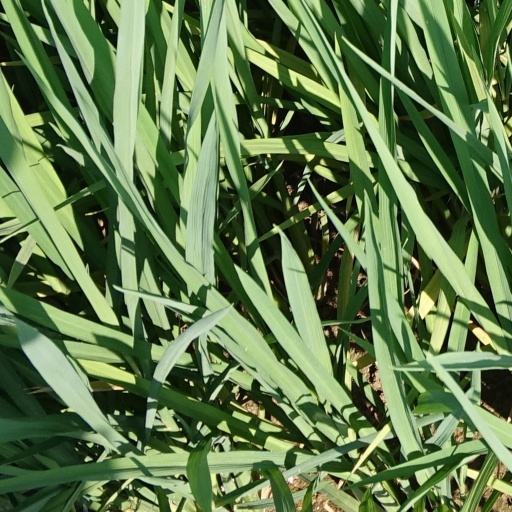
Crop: rice